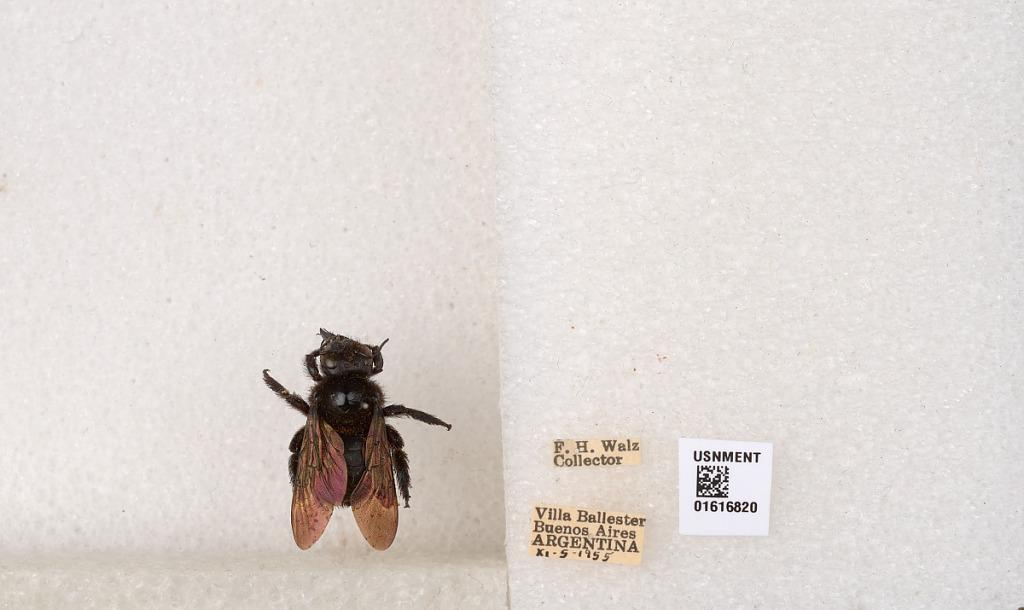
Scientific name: Xylocopa (Stenoxylocopa) artifex Smith
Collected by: F. Walz
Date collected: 1955-11-5
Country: Argentina
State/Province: Buenos Aires
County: Partido de General San Martin
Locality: Villa Ballester
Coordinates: -34.55, -58.5628